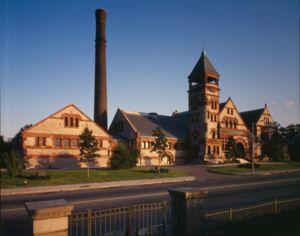
Le style roman richardsonien est un style de l'architecture américaine historiciste tirant son nom de l'architecte américain Henry Hobson Richardson dont le Trinity Church à Boston est considérée comme l'œuvre maîtresse.